Lý Thái Tông

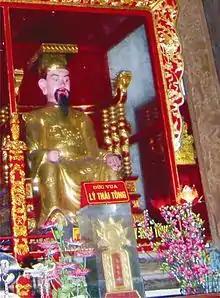
A statue of emperor Lý Thái Tông

Lý Thái Tông (chữ Hán: 李太宗; 29 July 1000 – 3 November 1054), personal name Lý Phật Mã, posthumously temple name Thái Tông, was the second emperor of the Lý dynasty, ruled Đại Việt from 1028 to 1054. He was considered the most successive Vietnamese emperor since the tenth century.